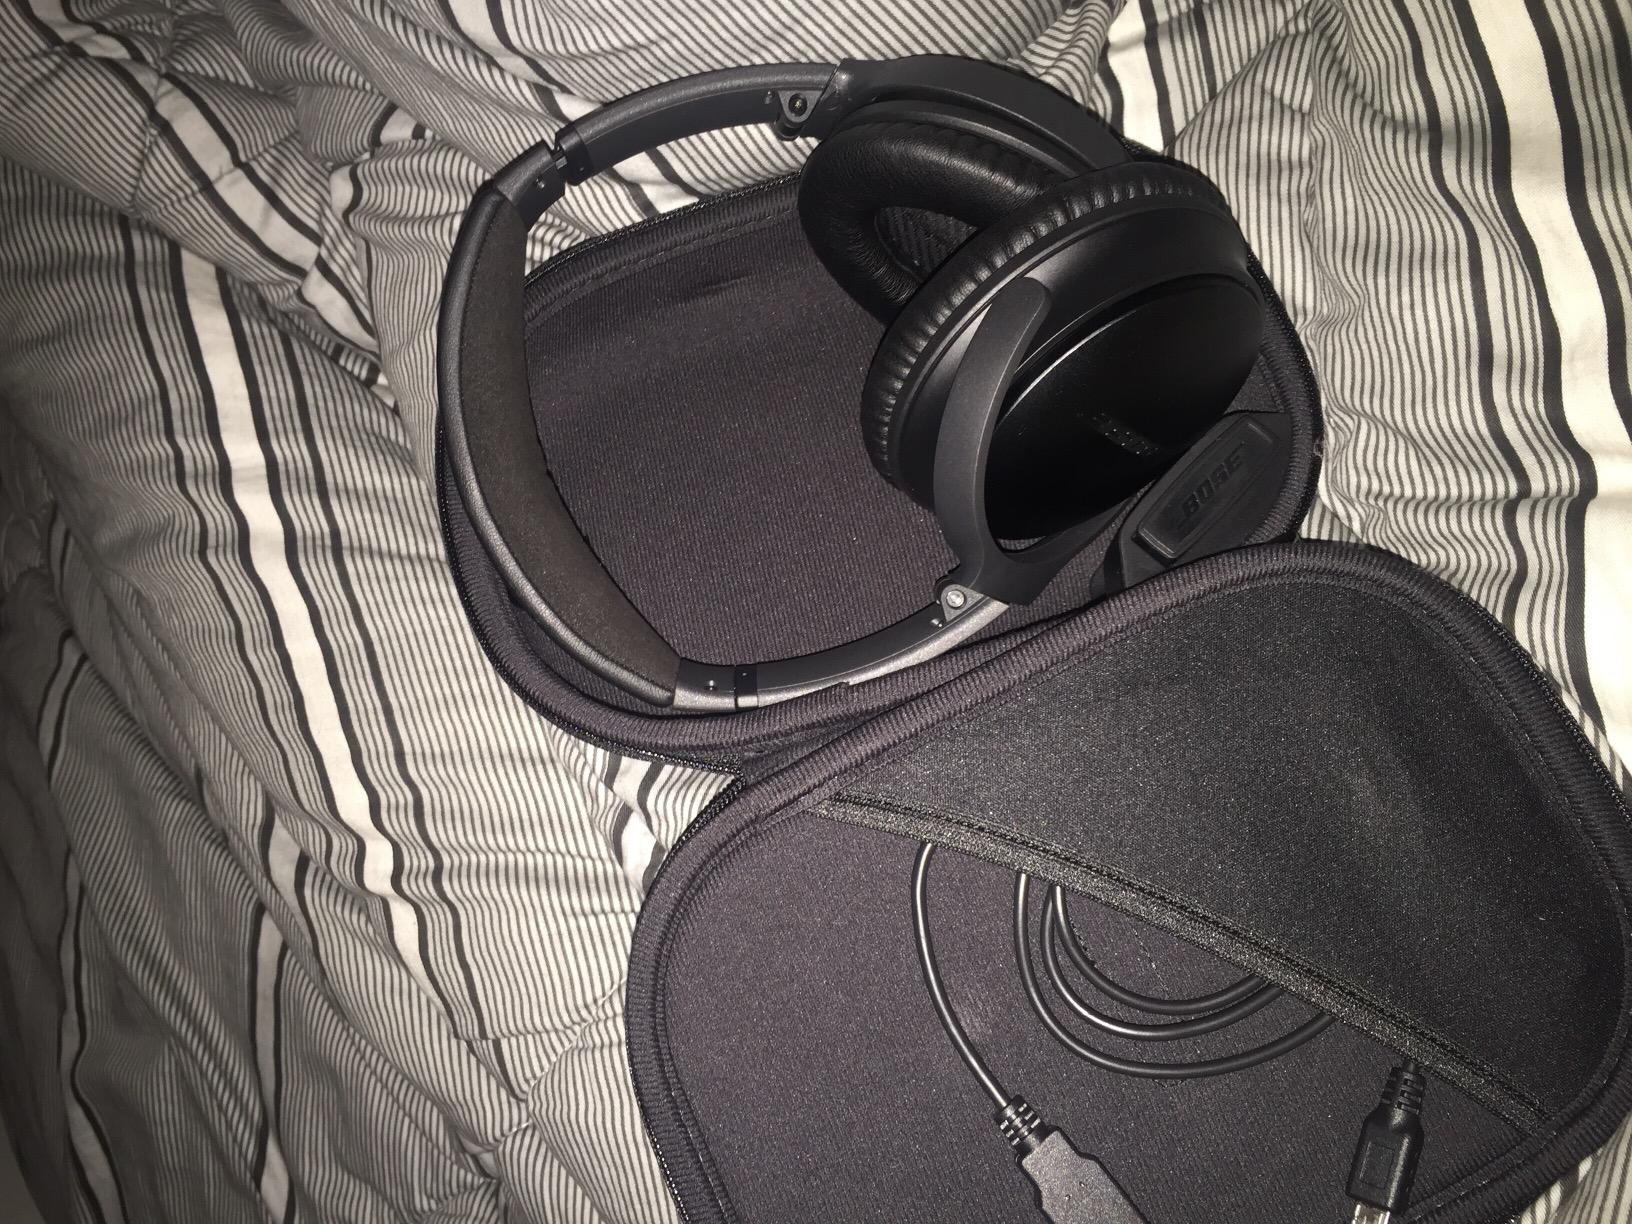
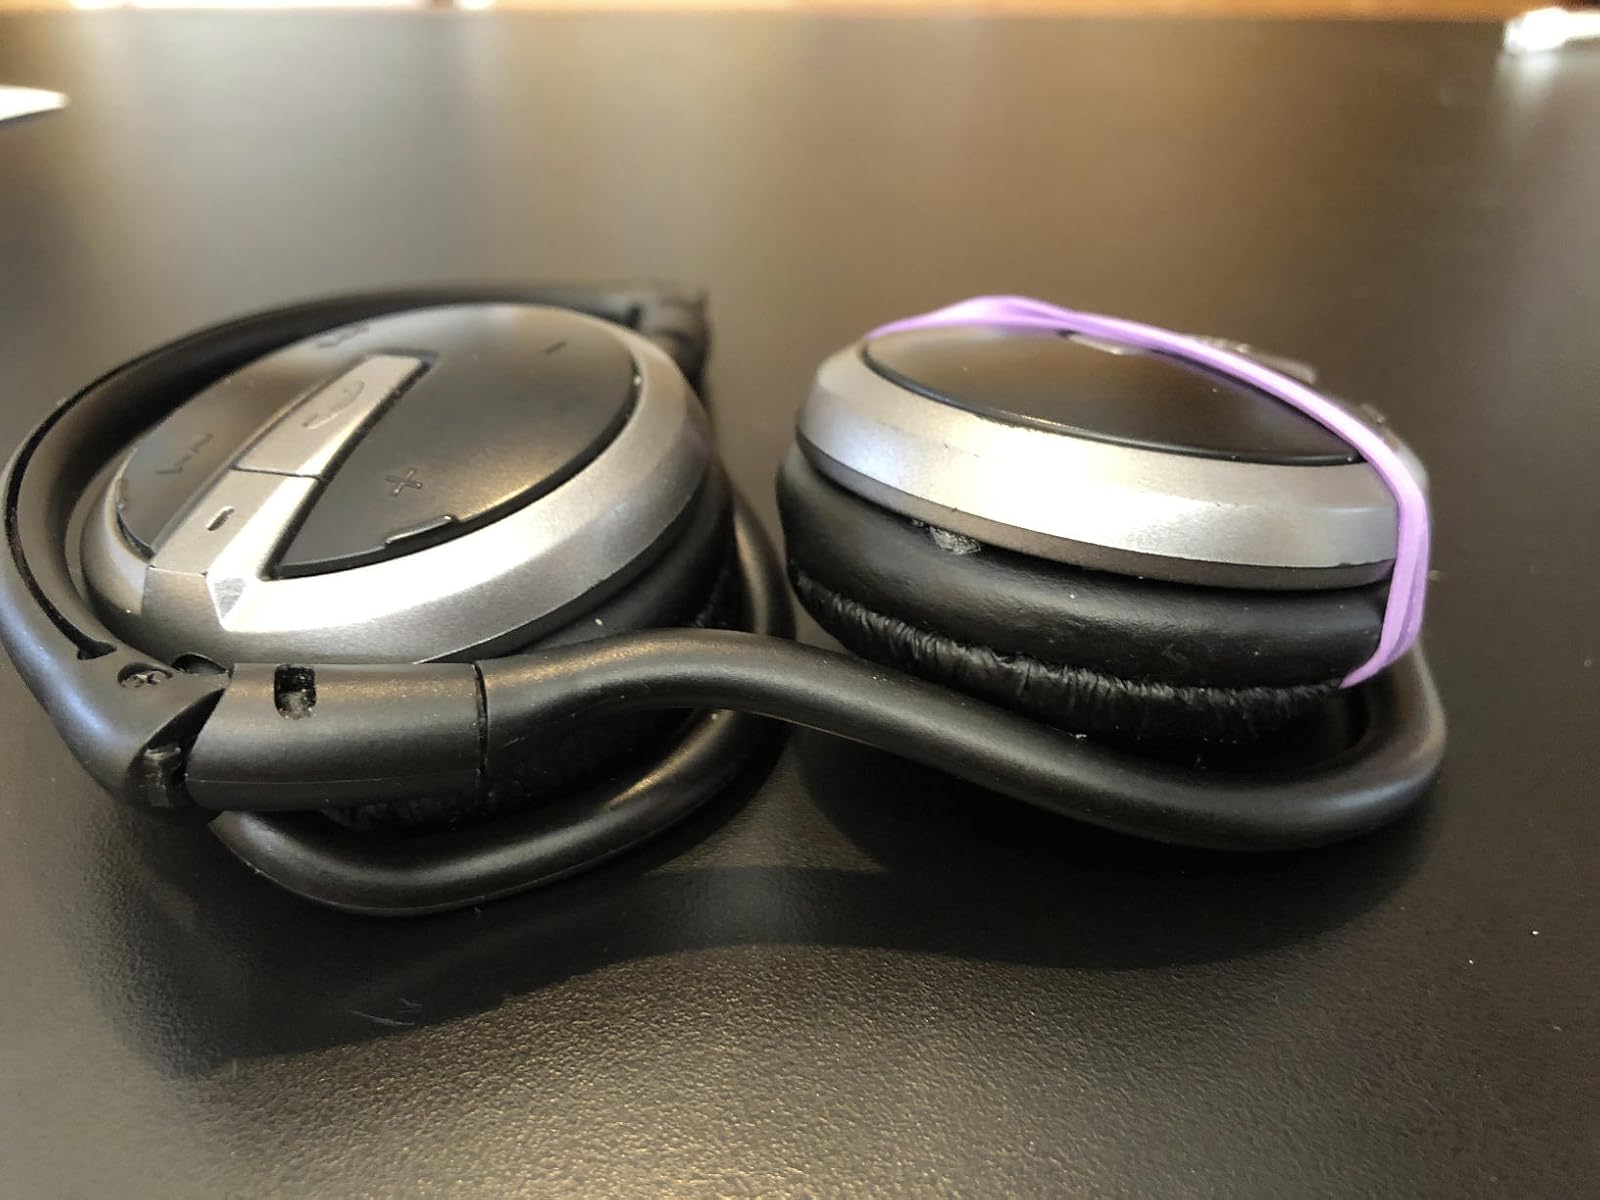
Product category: headphones
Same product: no